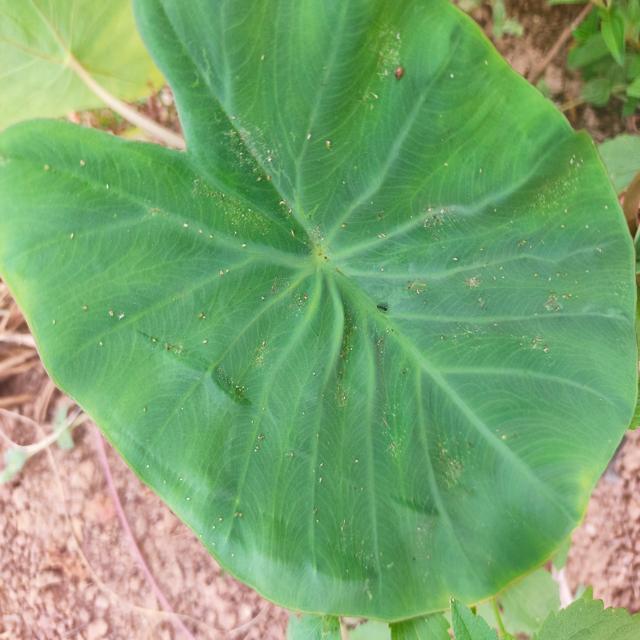
Label: Early_Blight